The Fantasy Trip

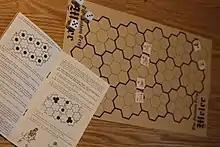
A scenario from the Metagaming version of TFT MicroQuest "Death Test"

Although "Melee" and "Wizard" established combat and magic rules, Jackson wanted to produce a complete RPG. He revised and expanded both "Melee" and "Wizard", adding more combat rules, more weapons, more magical items, and rules for the gamemaster, as well as a complete adventure that used the new rules. He submitted this for publication, assuming it would be released as one product. However, Metagaming president Howard Thompson disagreed with Jackson's approach, believing that it was too complex.